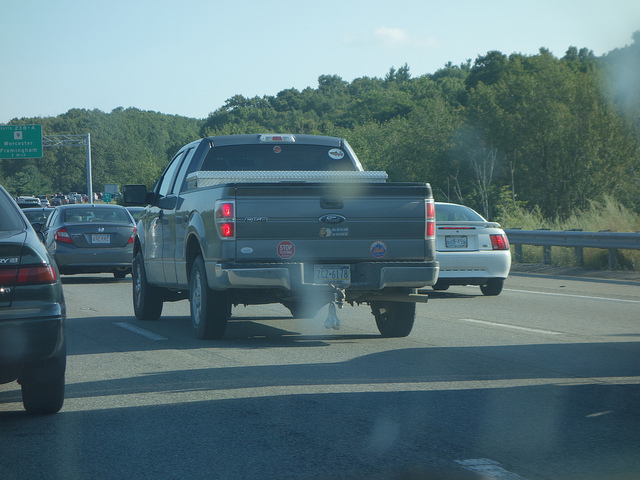
A truck sitting in the middle of heavy traffic.

a gray truck and some cars trees and a sign

Several cars and a truck moving along in traffic on a highway.

A truck driving down the interstate with hitch ornament hanging from it.